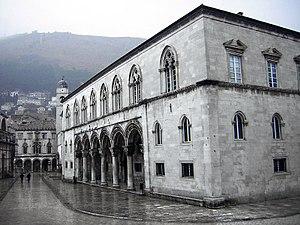
Marino ou, en dalmate Marin Ghetaldi, Ghetaldus, Ghetalde ou en croate Marin Getaldić est un mathématicien, physicien et homme politique de la république de Raguse, né le 2 octobre 1568 ou 1566 à Raguse, mort le 11 avril 1626 ou 1627 dans la même ville.
Le Palais du Recteur est un palais situé dans la vieille ville de Dubrovnik. Comme son nom l'indique, il servait de siège au Recteur de la République de Raguse entre le XIVᵉ siècle et 1808. Il fut aussi le siège du Conseil Mineur et de l'administration de l'Etat. En outre, il a abrité une salle d'armes, des magasins de poudre, une maison de correction et une prison.